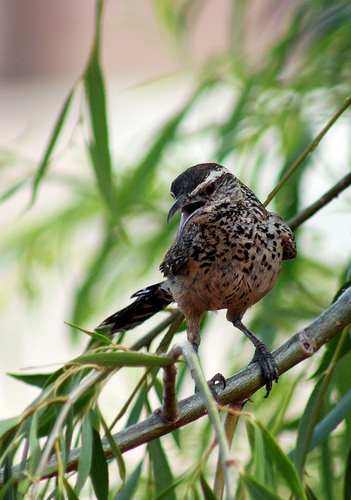
a black on white speckle breasted bird with white eyebrow and black crown.
this bird has a black crown, a spotted belly, and black feet
this bird has a brown & black belly and breast, black and brown wings, and black tarsus and feet.
this bird has a black and brown mottled pattern on its plumage and has black feet and a long downward curving beak.
this small bird has a brown and red plumage, and it features white streaks above its eyes.
this bird has wings that are black with black and white spotted bellya small bird with a deep brown crown, white superciliary and pale orange breast and belly with deep brown stops.
a black bird with a white and black speckled belly with a black crown and a white stripe above the eyes.
this bird has a black crown with a white eyebrow and speckled plumage.
this bird has wings that are brown and has a white belly
Species: Cactus Wren